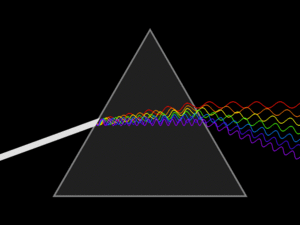
Une technique est une méthode ou un ensemble de méthodes, notamment dans les métiers manuels, où elle est souvent associée à un savoir-faire professionnel.